Louise Dupré

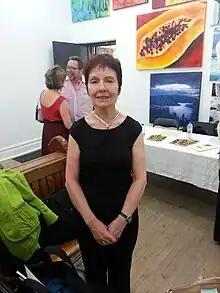
Louise Dupré in Montreal in 2016

The daughter of Cécile Paré and Arthur Dupré, she was born in Sherbrooke and was educated at the Université de Sherbrooke and the Université de Montréal, receiving a PhD in literature from the latter institution. From 1981 to 1984, she was a member of the publishing collective Éditions du Remue-Ménage. In 1988, she became a member of the editorial committee for the magazine "Voix et Images : Littérature québécoise"; she served as director from 1995 to 1998. She taught at the Université du Québec à Montréal.